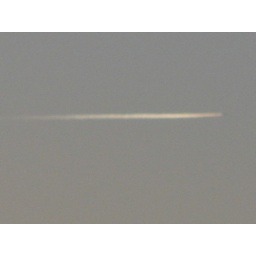
3 November 2008 - vapour trail in the western sky as seen from Te Raekaihau on Wellington's south coast